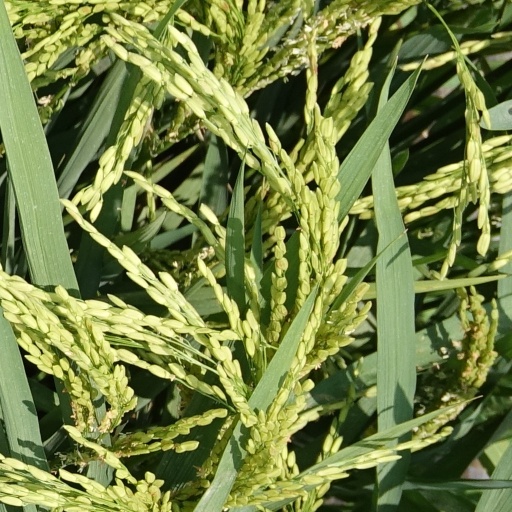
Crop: rice